Comparison of Gaelic football and Australian rules football

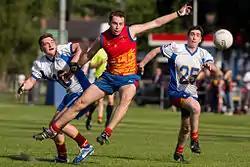
An international rules football match at the University of Birmingham, 2014

Australian rules football and Gaelic football are codes of football, from Australia and Ireland respectively, which have similar styles and features of play. Notably both are dominated by kicking from the hand and hand passing as well as rules requiring the ball is bounced by a player running in possession, both have a differentiated scoring system, with higher and lower points values for different scoring shots, both have no offside rule, and both allow more physical contact and players on the field than other football codes - 15 in gaelic football, 18 in Australian Rules.